Metal Mass

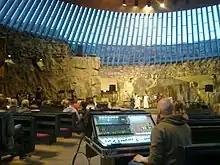
Metal Mass in Temppeliaukio Church, 2014.

Metal Mass (in Finnish, Metallimessu) is a heavy metal music service of worship. In it the traditional hymns are adapted to heavy metal style, following the Order of Mass of the Lutheran Churches. As reported by "The Washington Times" and "AFP", it has become a popular phenomenon in Finland, drawing hundreds of people, especially youth, to church, since it was first held in 2006. An album based on the service, "Metallimessu", peaked at number 12 on the Finnish album chart, and has been on the Top 40 Chart for three weeks. Several known Finnish heavy metal musicians have participated on the musical side of the Mass and the album.